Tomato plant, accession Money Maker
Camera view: horizontal (90 deg, fisheye); turntable rotation: 120 degrees
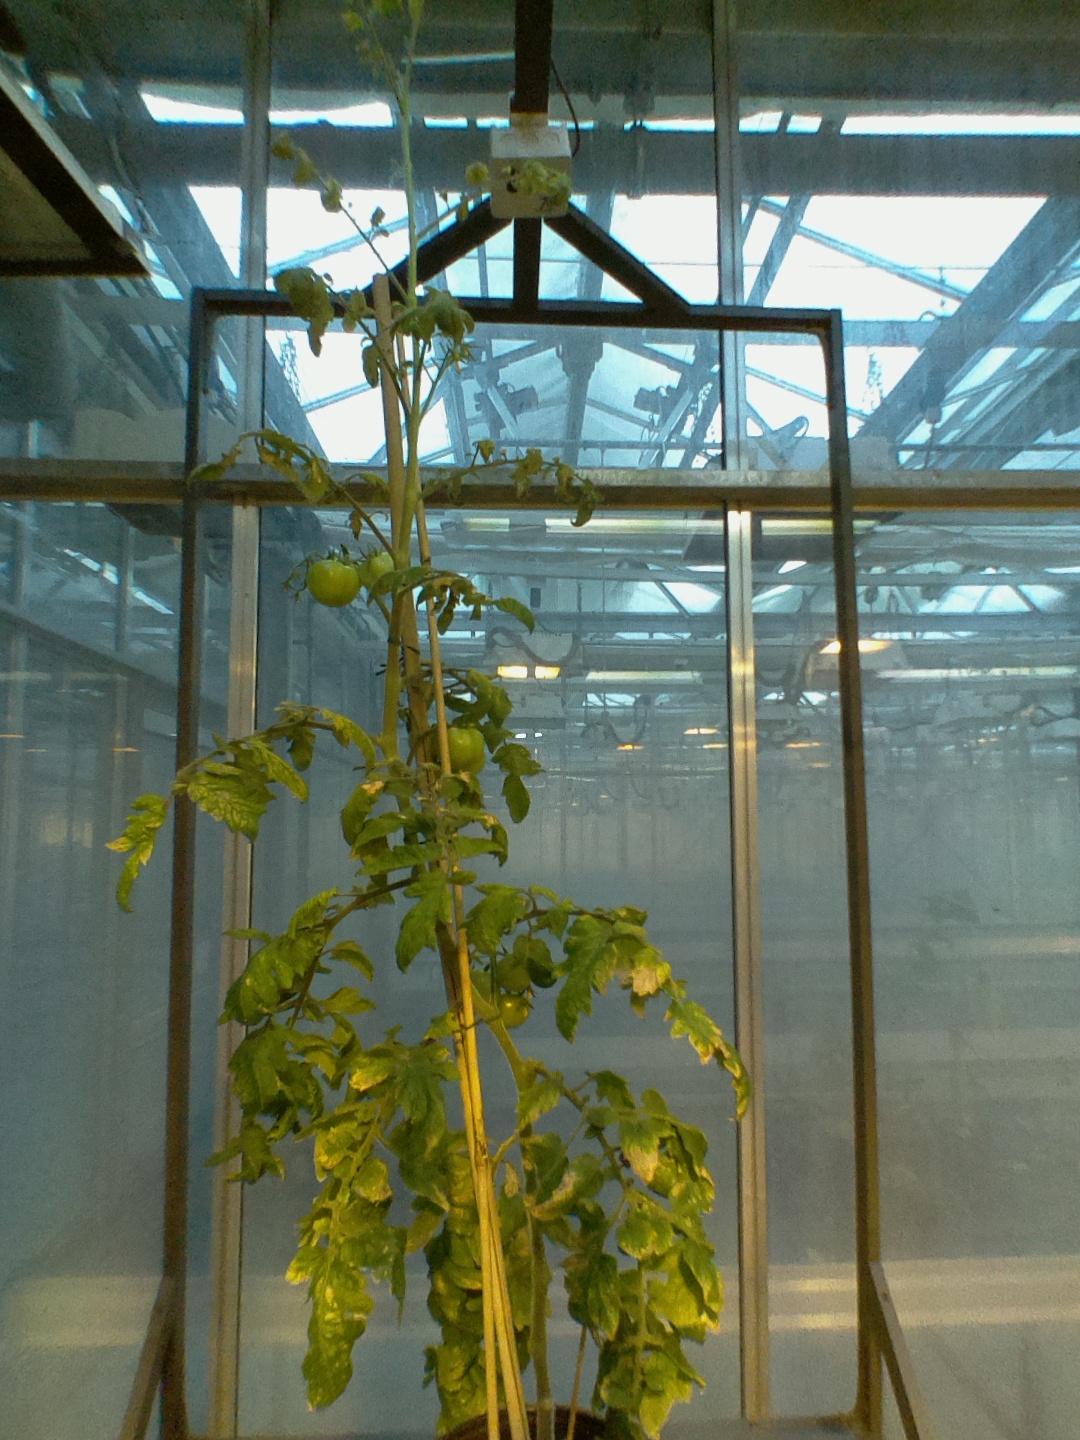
BBCH growth stage 75: 50%-60% of final fruit size